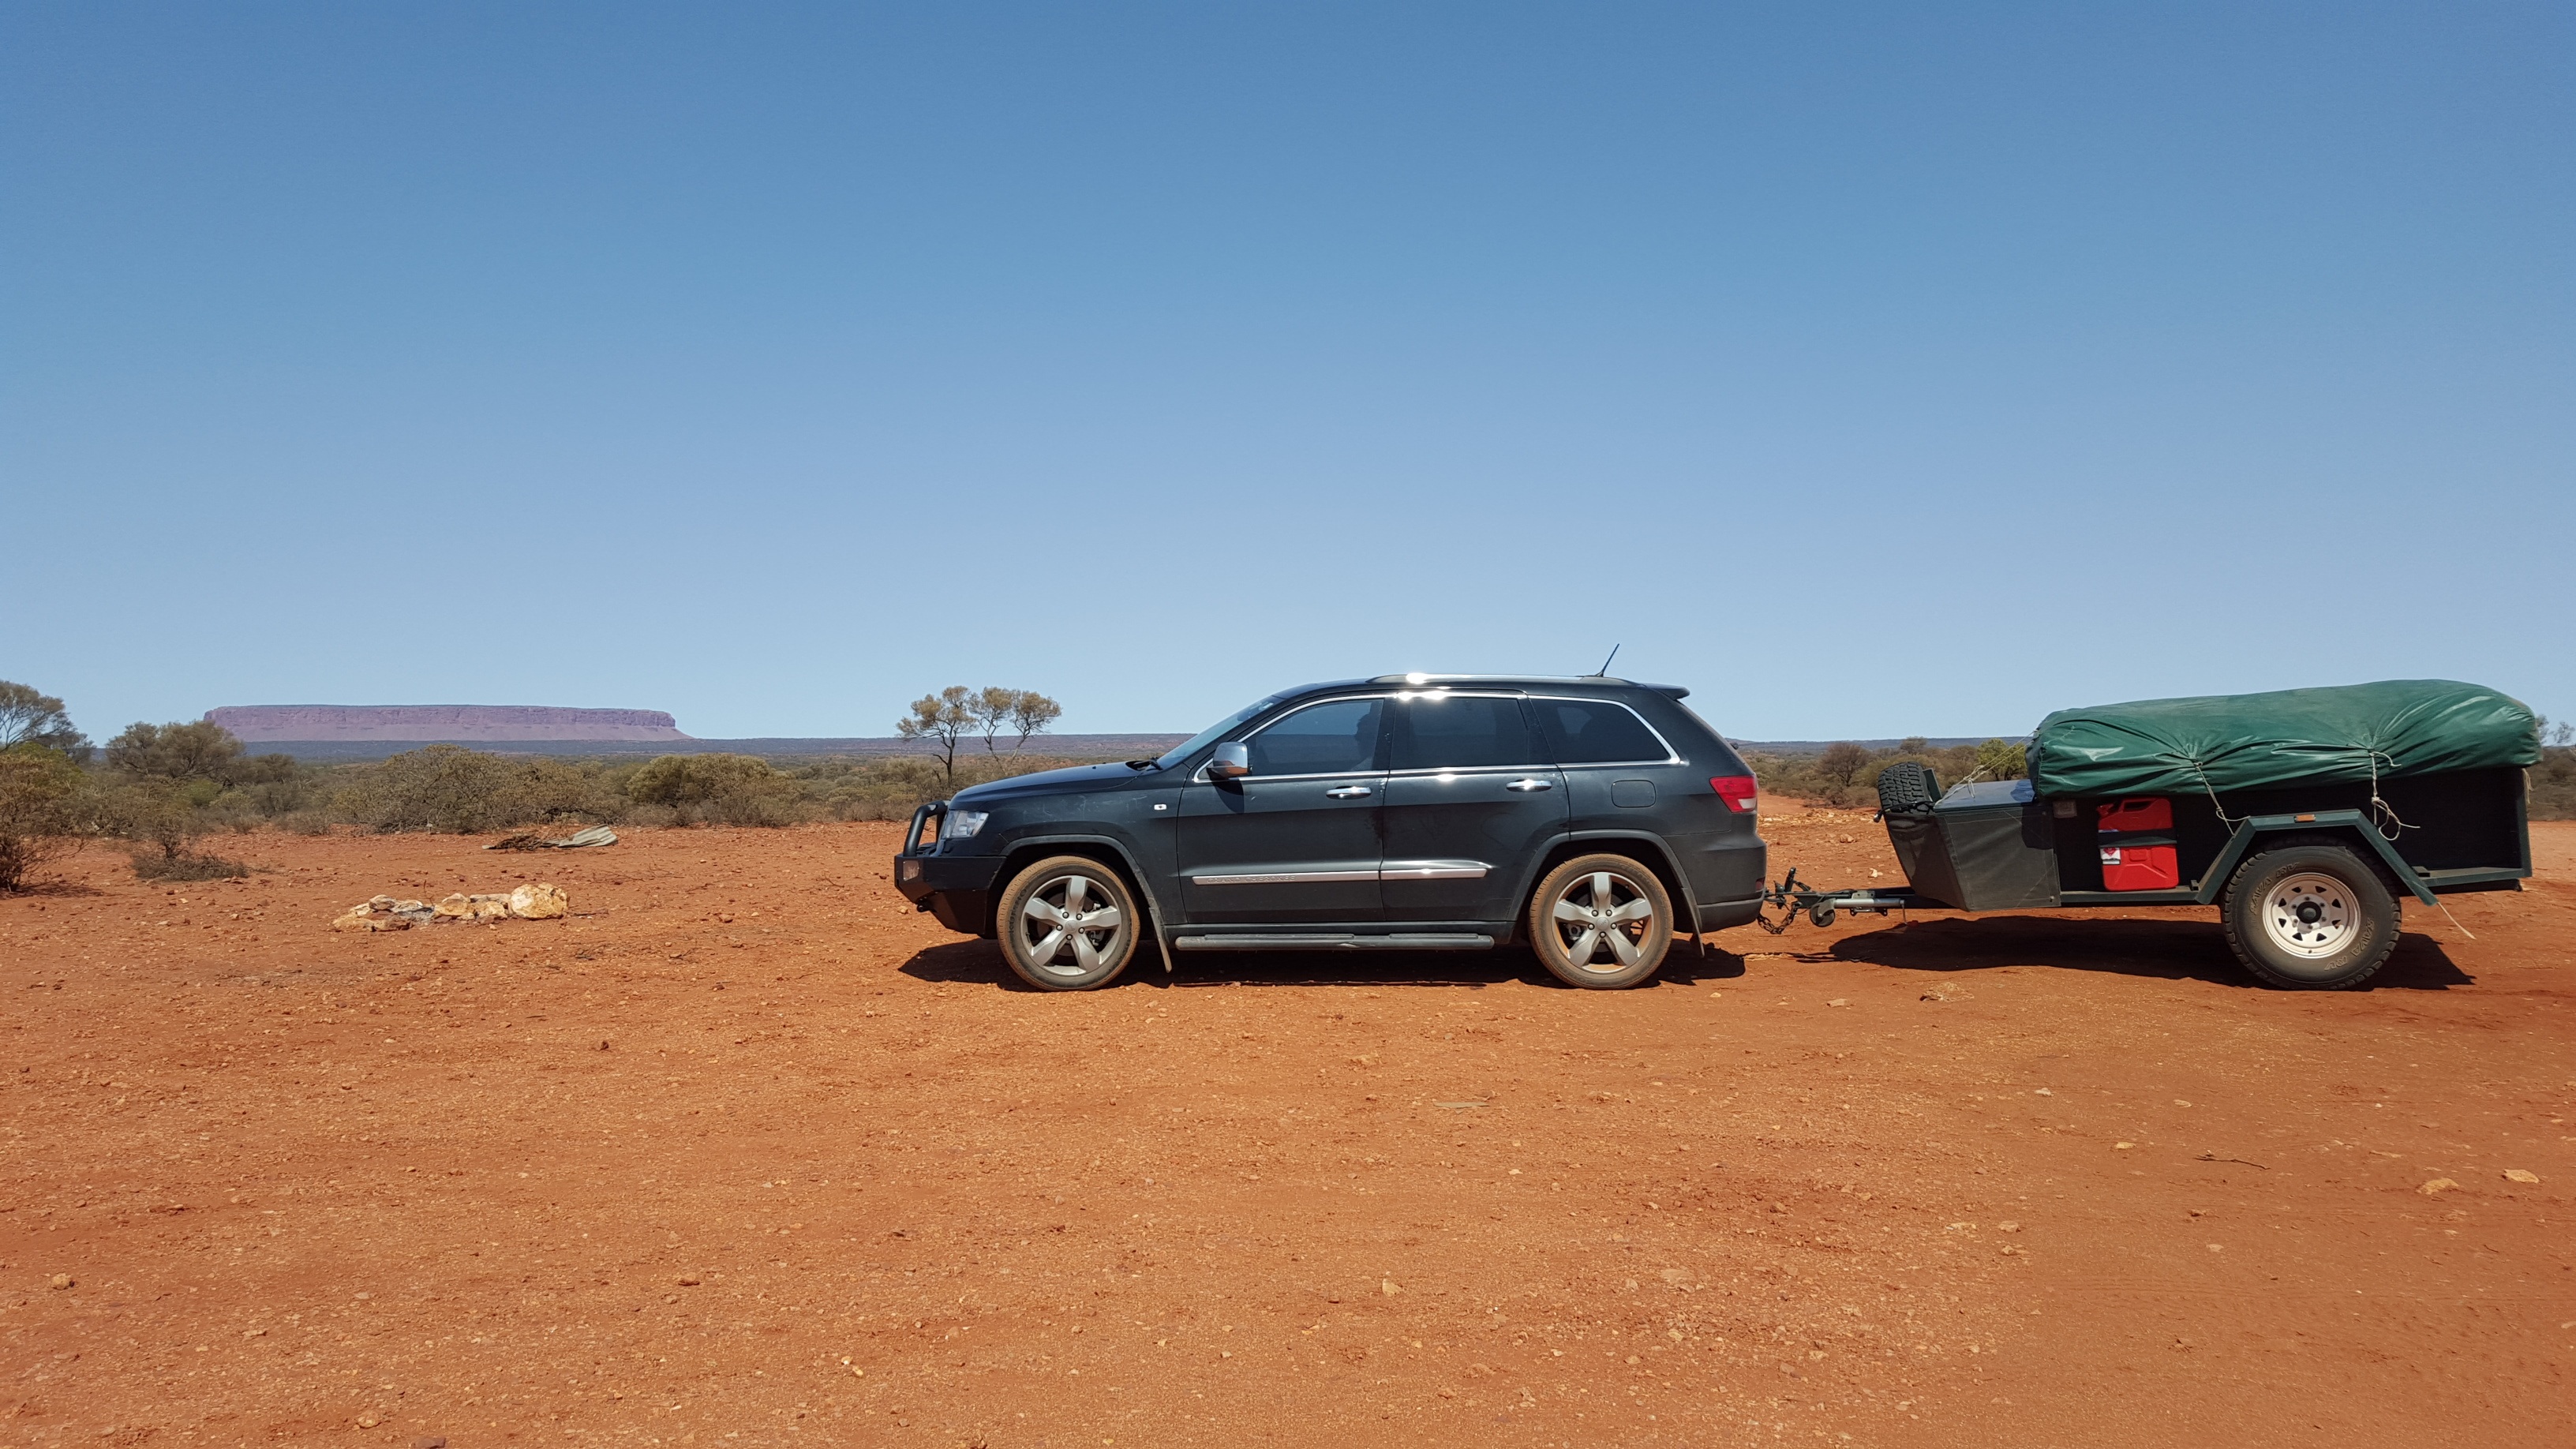
car, desert, adventure, driving, travel, recreation, vehicle, camping, road trip, camp, outback, 4x4, sport utility vehicle, automobile make, off roading